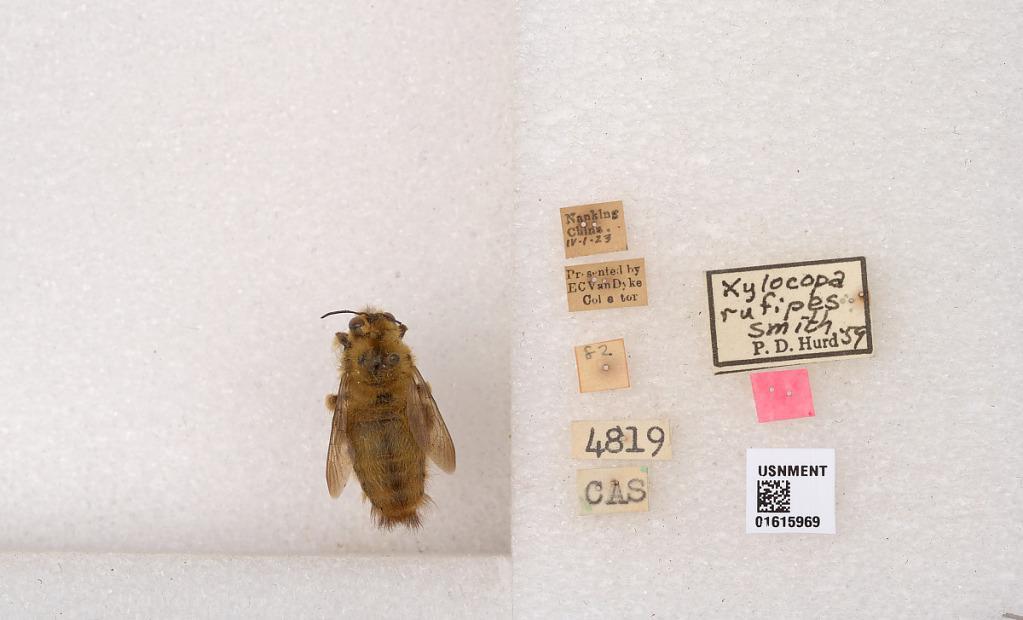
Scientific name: Xylocopa (Bomboixylocopa) rufipes Smith
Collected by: L. Thiel
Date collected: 1923-4-1
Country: China
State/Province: Jiangsu
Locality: Nanking
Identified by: Hurd, P. D.